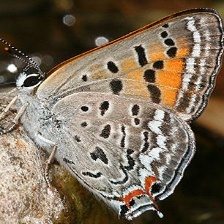
Species: COPPER TAIL